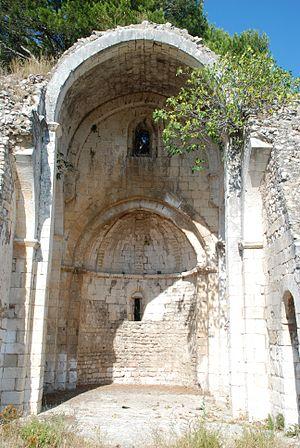
France - Provence - Chapelle Saint-Véran d'Orgon